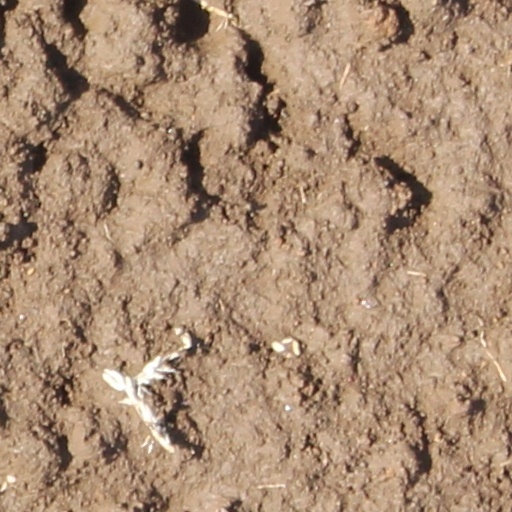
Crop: wheat